Mu Ko Chumphon National Park

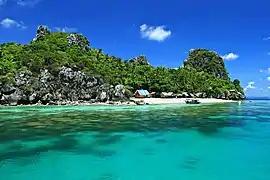
Mu Ko Chumphon National Park

Mu Ko Chumphon National Park is a national park of Thailand consisting of a group of islands in the Gulf of Thailand off the coast of, and part of, Chumphon Province, southern Thailand. Its old name was Had Sai Ree. It was renamed "Mu ko Chumphon" and established as a national park in 1999 by the forestry department. The area is 198,125 rai ~ . Mu Ko Chumphon National Park has many types of natural resources. Its forests, mostly tropical rainforest, are a type found only on the mountain and on large islands. They provide shelter and habitats for many living things. The number of visitors was 52,919 for the year 2019.